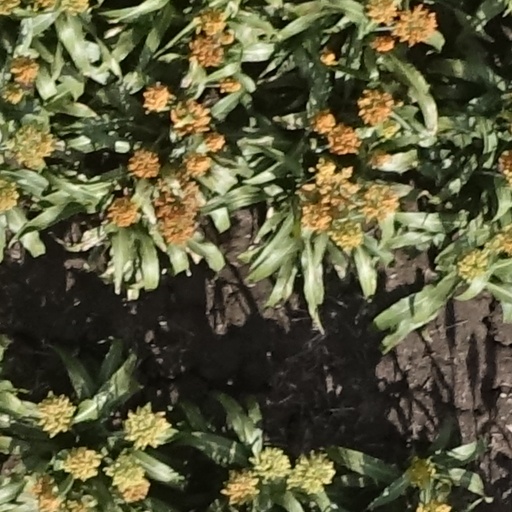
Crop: sorghum